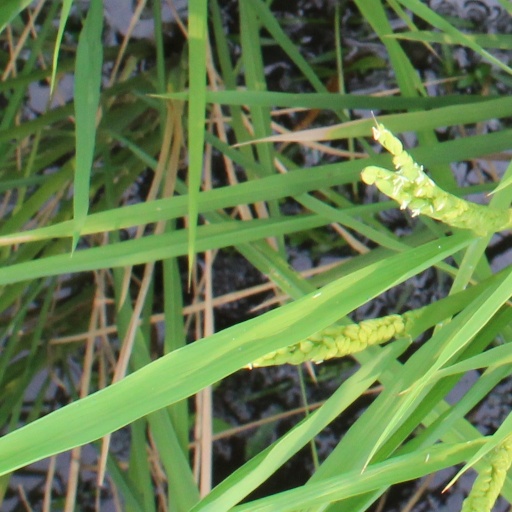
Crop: rice